List of giant squid specimens and sightings (2001–2014)

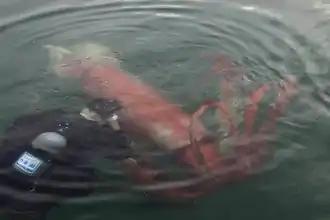
A diver swimming with a live giant squid (#637) in a harbour on the coast of Toyama Bay on 24 December 2015. The animal, who gained the nickname 'Heck', spent several hours in the harbour, where it was filmed by local divers before being guided out to sea. The resulting videos rank among the highest-quality live giant squid footage ever captured. Note the animal's splayed arms, which it repeatedly wrapped around the divers when approached.

Since the 2012 milestone, live giant squid have been photographed and filmed at the surface on a number of occasions, mostly in Japanese waters (#564, 569, 606, 613, 614, 615, 618, 626, 630, 635, 637, 639, 644, 659, 669, 673, and 677)—the majority of these as part of the mass appearance event in the Sea of Japan between January 2014 and March 2015—but also off Spain (#648) and South Africa (#650). Additionally, two freshly stranded animals were photographed alive on South African beaches (#557 and 674), and at least four individuals were briefly kept alive in tanks in Japan (#573, 580, 587, and 632).